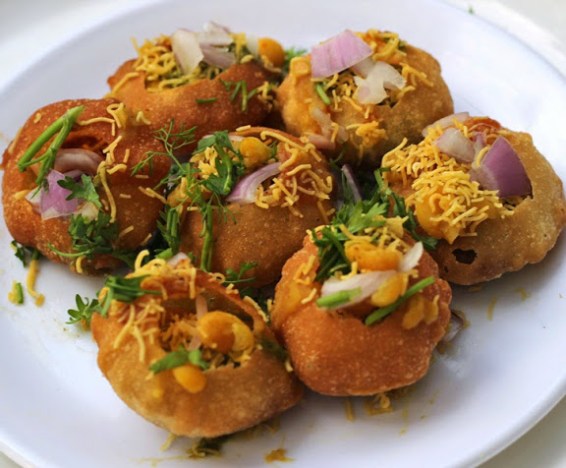
Dish: paani_puri